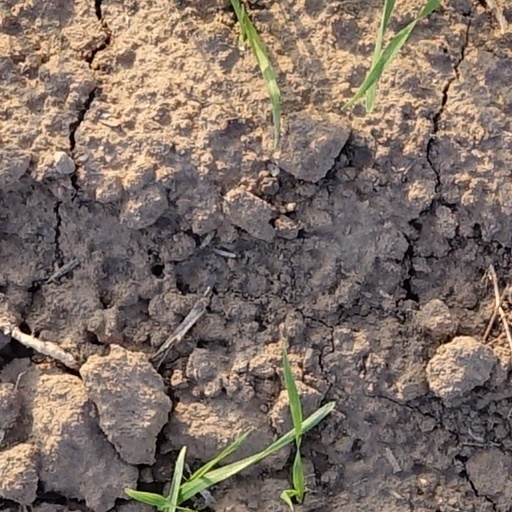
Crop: wheat